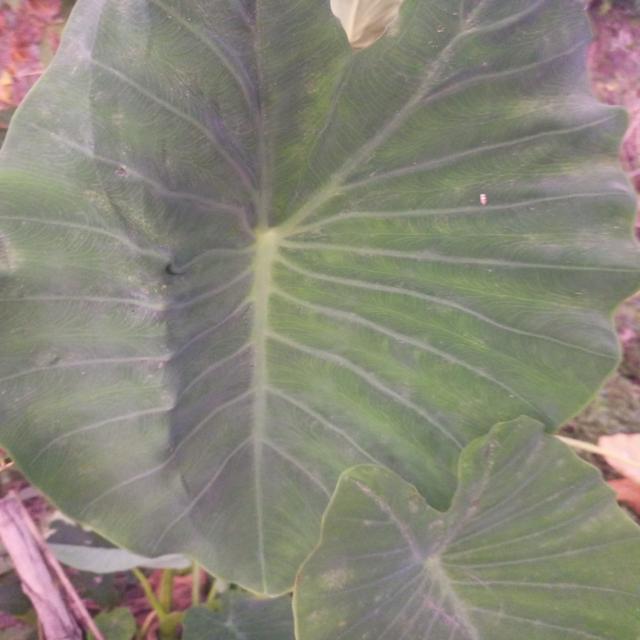
Label: Healthy